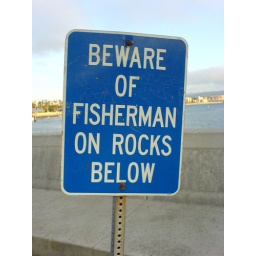
crazy sign in redondo beach